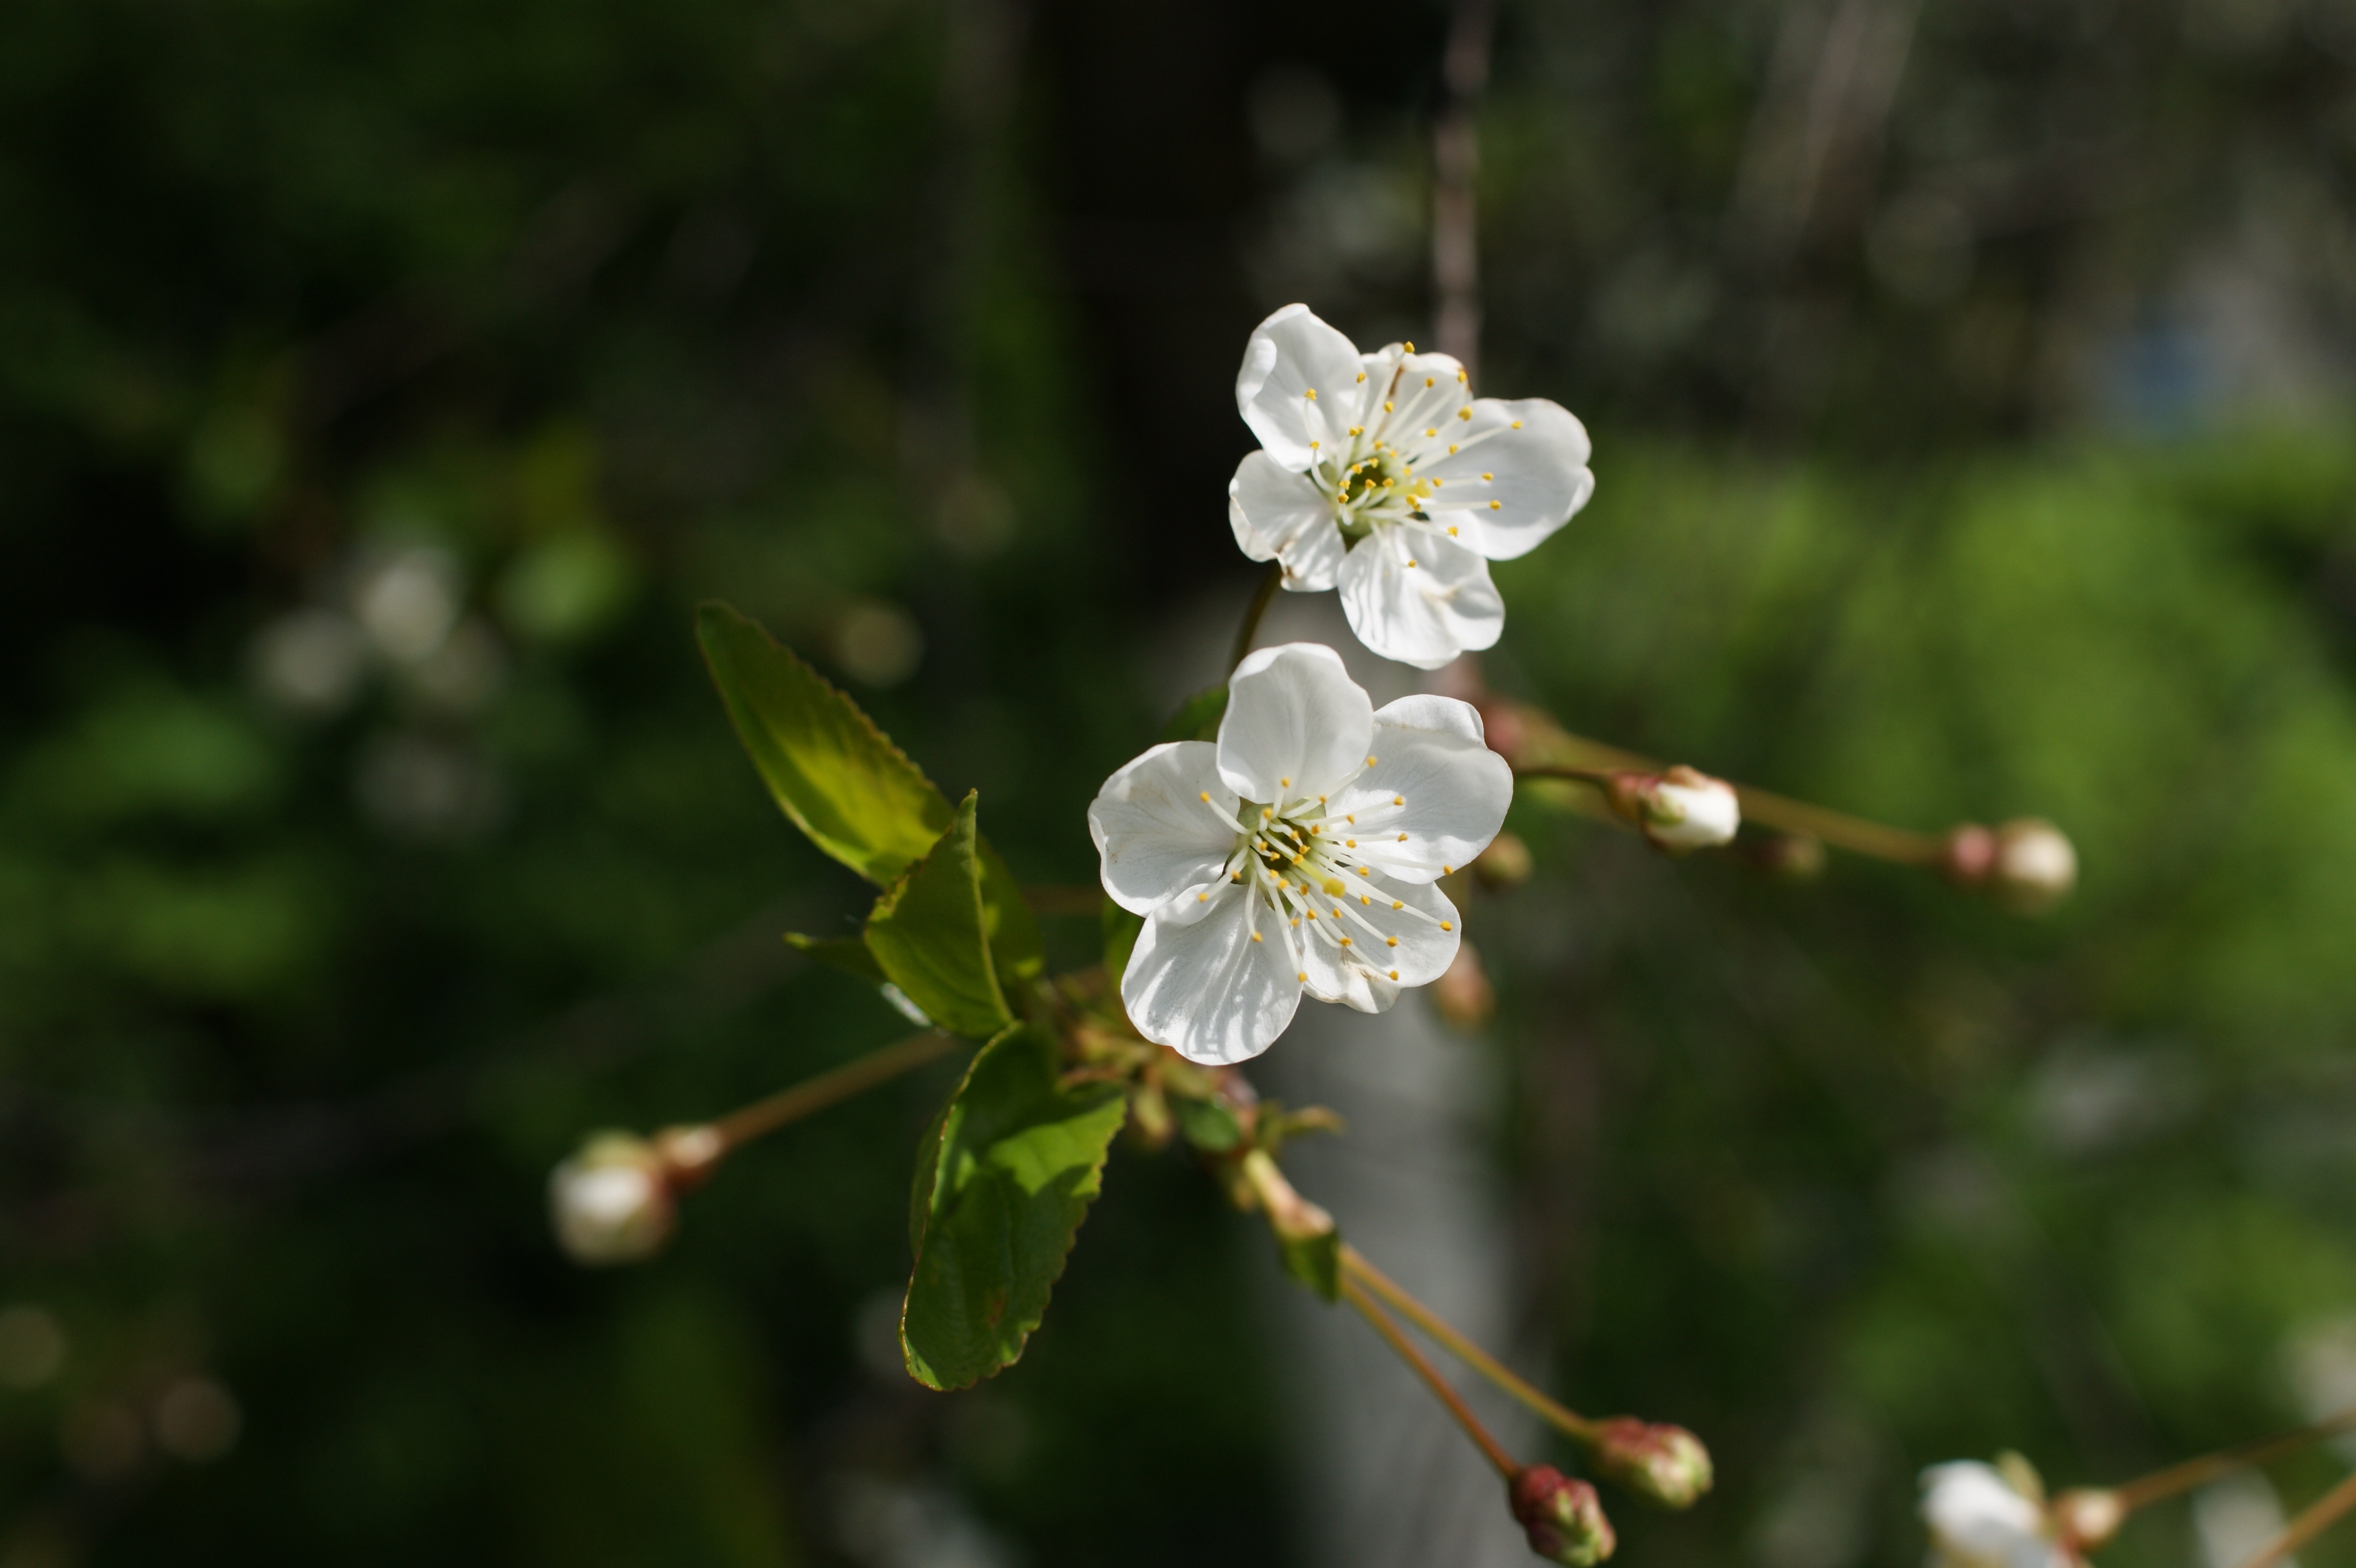
tree, nature, branch, blossom, plant, white, fruit, flower, foliage, food, spring, green, produce, botany, garden, flora, wildflower, flowers, shrub, beauty, sprig, flowering, macro photography, flowering tree, flowering plant, rose family, blooming tree, land plant